Thrips

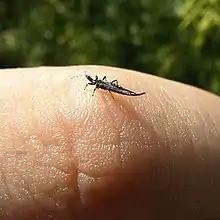

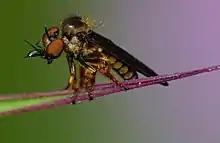
A robberfly preying on thrips

Many thrips are pests of commercial crops due to the damage they cause by feeding on developing flowers or vegetables, causing discoloration, deformities, and reduced marketability of the crop. Some thrips serve as vectors for plant diseases, such as tospoviruses. Over 20 plant-infecting viruses are known to be transmitted by thrips, but perversely, less than a dozen of the described species are known to vector tospoviruses. These enveloped viruses are considered among some of the most damaging of emerging plant pathogens around the world, with those vector species having an outsized impact on human agriculture. Virus members include the tomato spotted wilt virus and the impatiens necrotic spot viruses. The western flower thrips, "Frankliniella occidentalis", has spread until it now has a worldwide distribution, and is the primary vector of plant diseases caused by tospoviruses. Other viruses that they spread include the genera "Ilarvirus", "(Alpha |Beta |Gamma)carmovirus", "Sobemovirus" and "Machlomovirus." Their small size and predisposition towards enclosed places makes them difficult to detect by phytosanitary inspection, while their eggs, laid inside plant tissue, are well-protected from pesticide sprays. When coupled with the increasing globalization of trade and the growth of greenhouse agriculture, thrips, unsurprisingly, are among the fastest growing group of invasive species in the world. Examples include "F. occidentalis", "Thrips simplex", and "Thrips palmi".